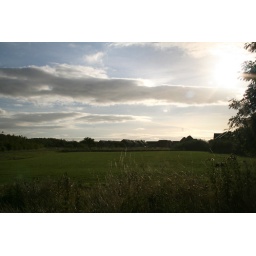
The field behind my house first thing in the morning...